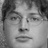
Emotion: neutral